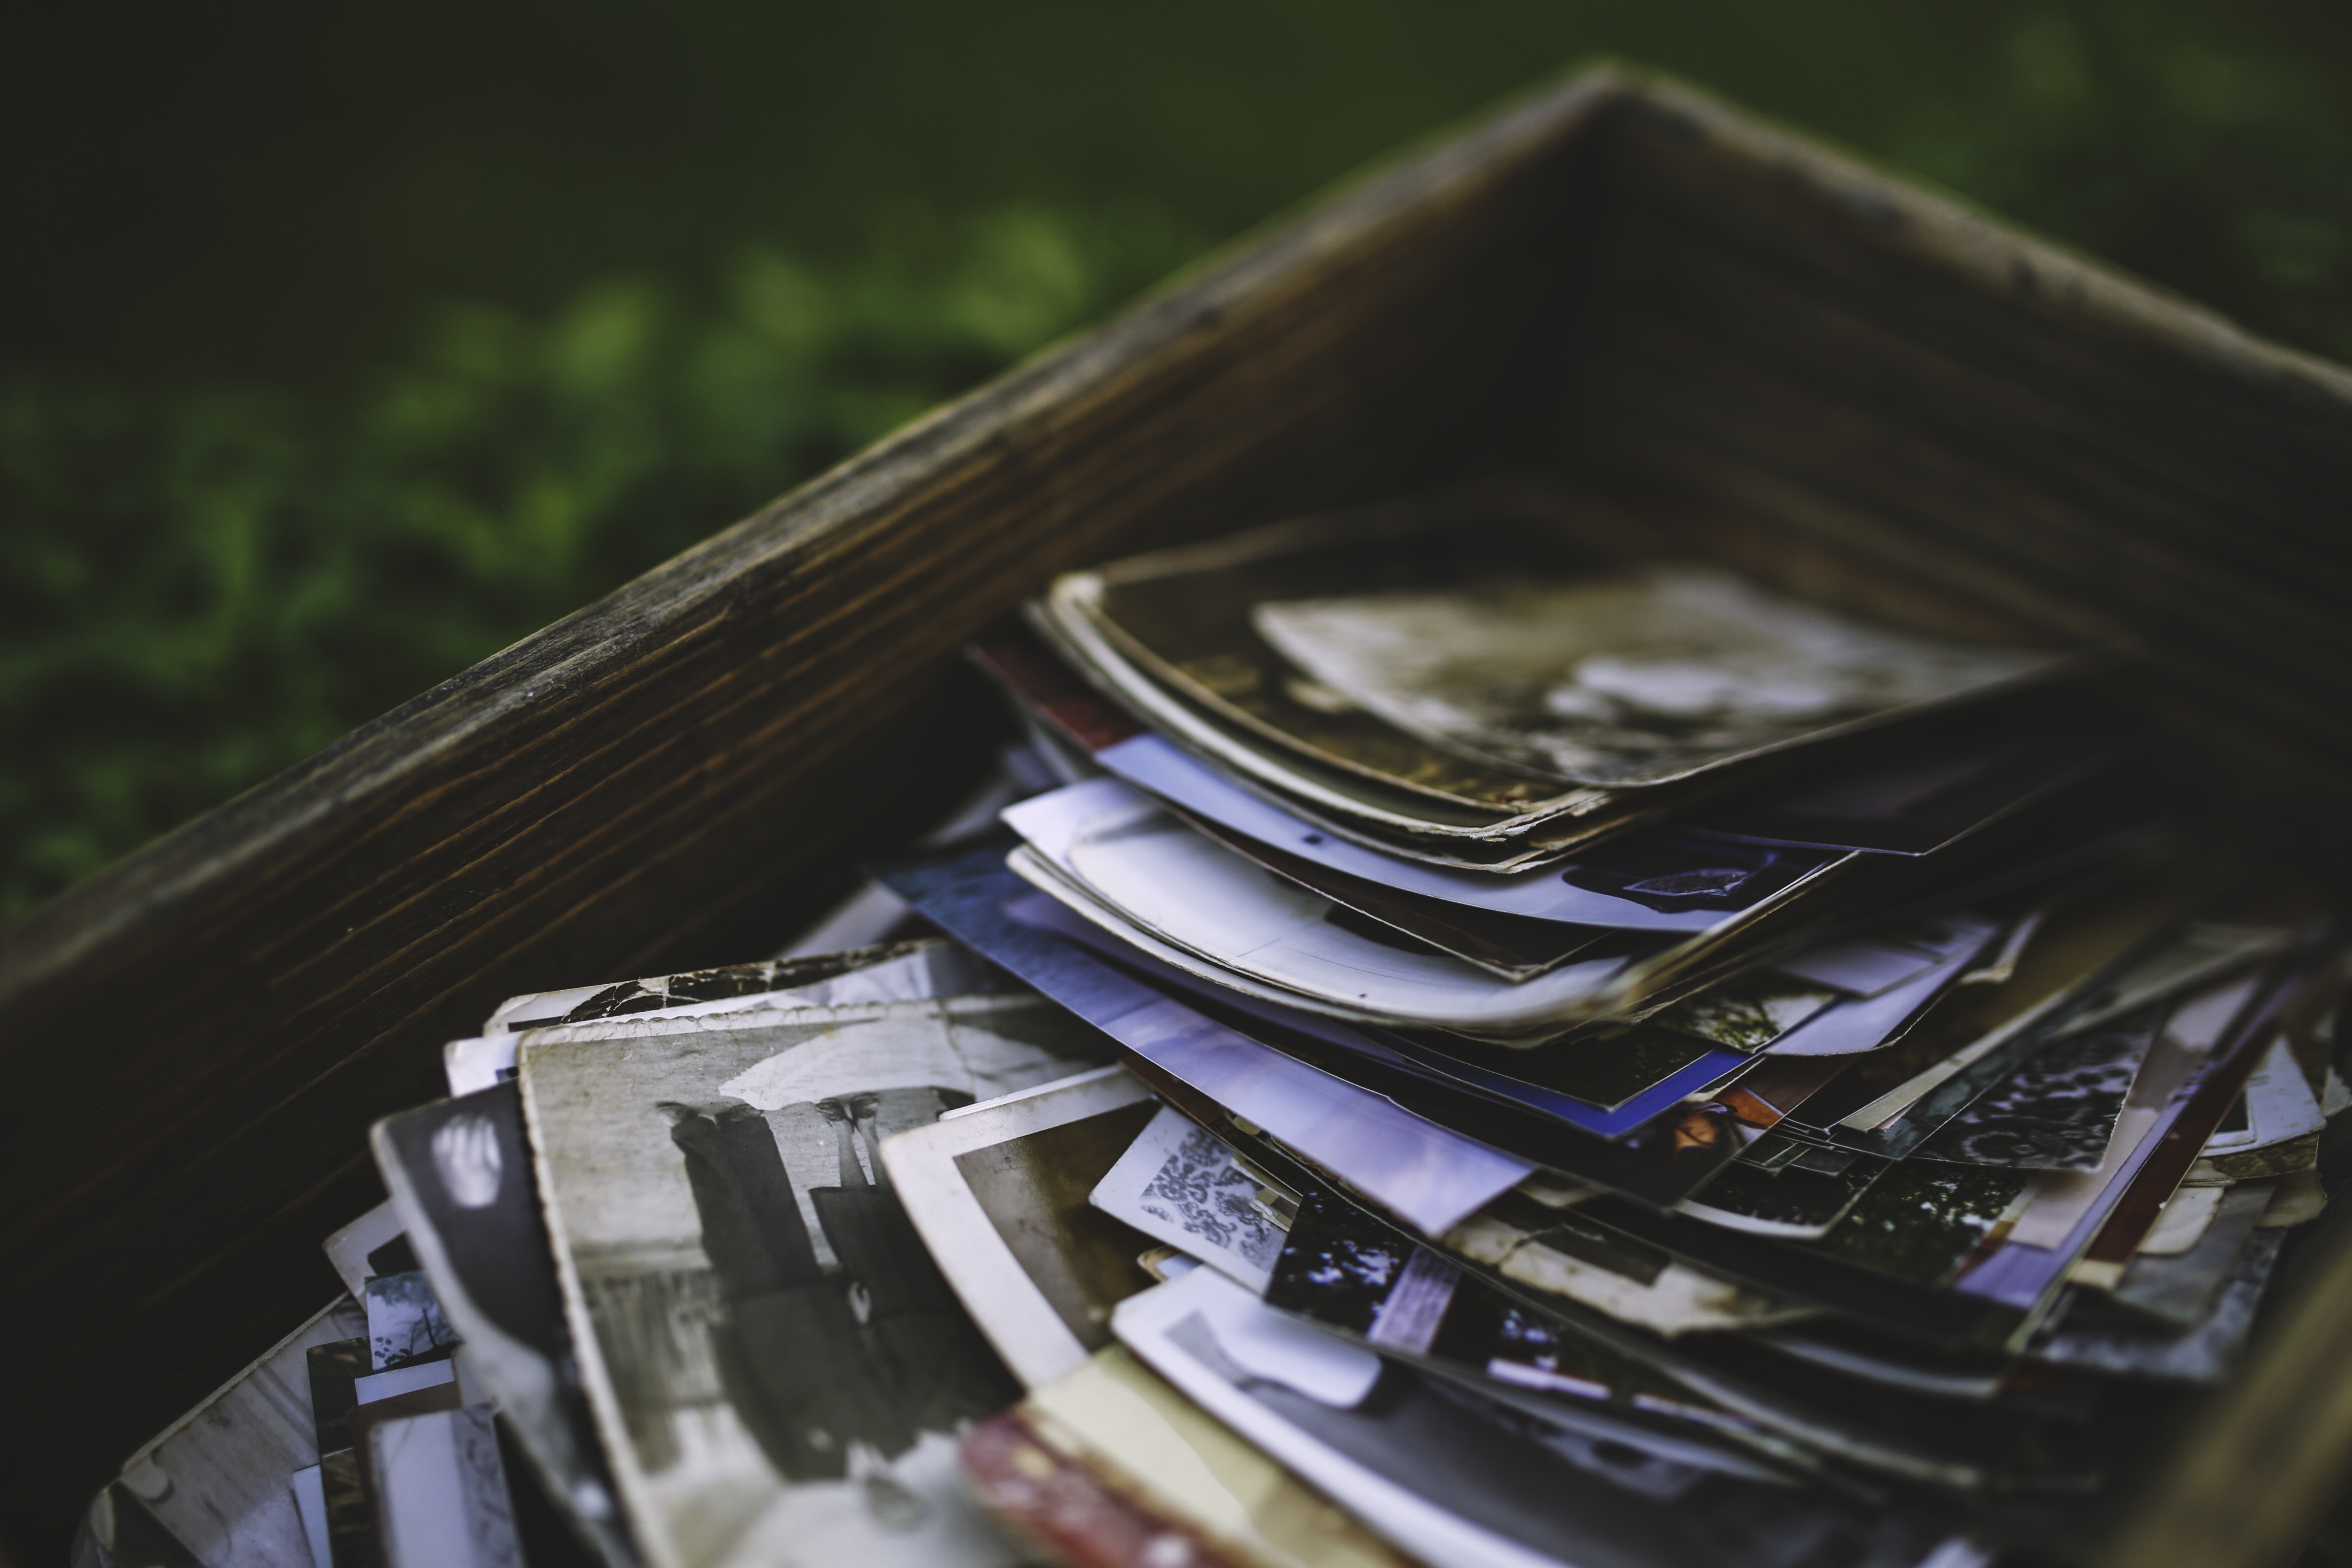
light, photography, vintage, old, vehicle, grunge, box, black, pictures, close up, photos, memories, photographs